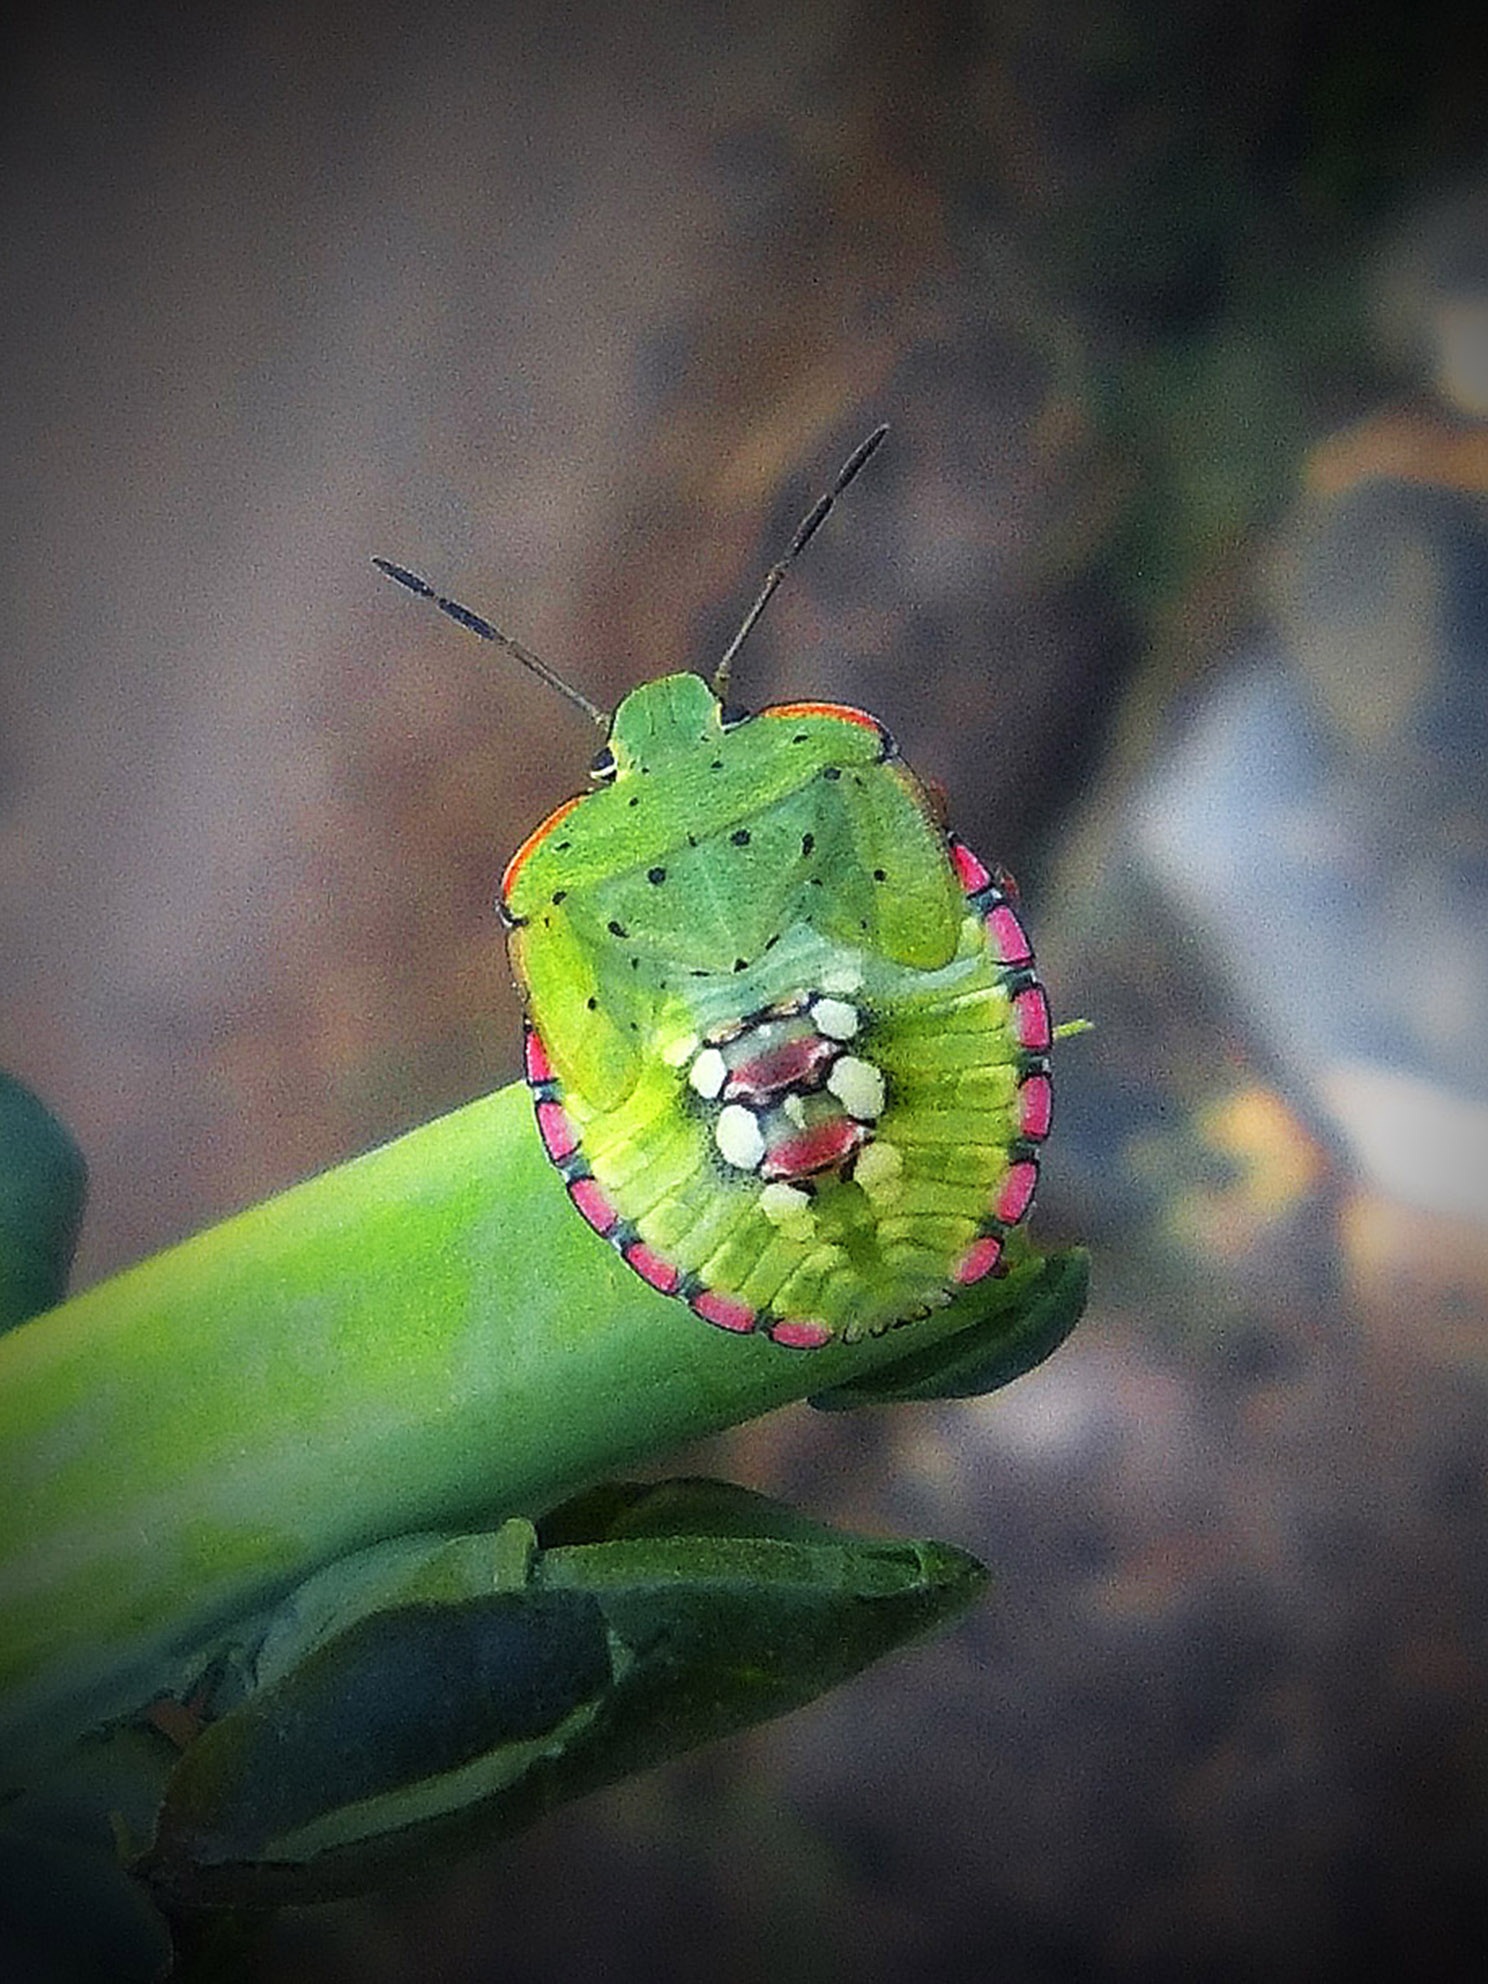
nature, photography, stem, leaf, flower, green, insect, garden, flora, fauna, invertebrate, close up, insects, character, macro photography, green beetle, plant stem, moths and butterflies